Ruggedman

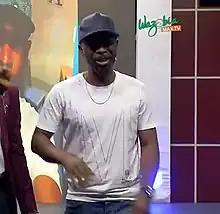

Michael Ugochukwu Stephens, known professionally as Ruggedman, is a Nigerian rapper from Ohafia, Nigeria.